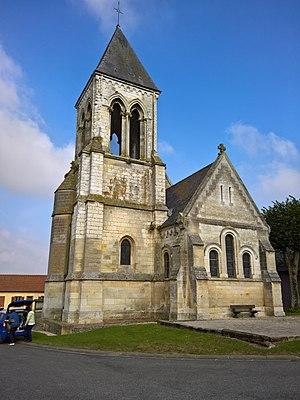
Chevet de l'église romane de Namps-au-Val
Cet article recense les monuments historiques de la Somme, en France.
Namps-au-Val est une ancienne commune française de la Somme qui fusionna administrativement avec 3 autres : Namps-au-Mont, Taisnil et Rumaisnil pour constituer Namps-Maisnil le 28 décembre 1972.